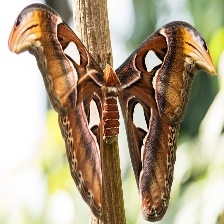
Species: HERCULES MOTH